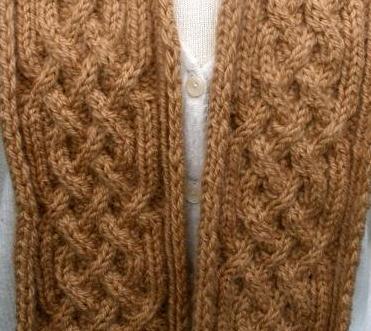
Texture: braided